The India Papers

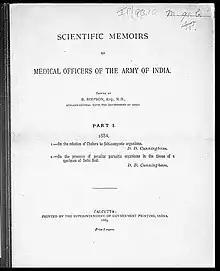
Scientific memoirs of the medical officers of the army of India

There are 106 volumes in this series which has been further divided into three sections: Reports from medical colleges, schools, and research institutions; Army health reports and medical documents; and Lock hospitals.